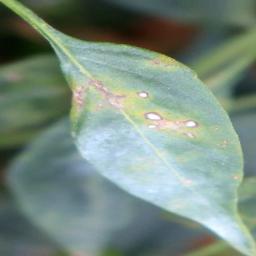
Label: cercospora